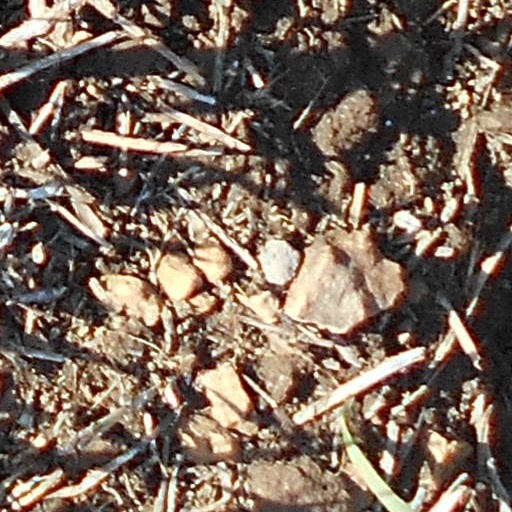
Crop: wheat